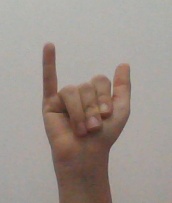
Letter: ya